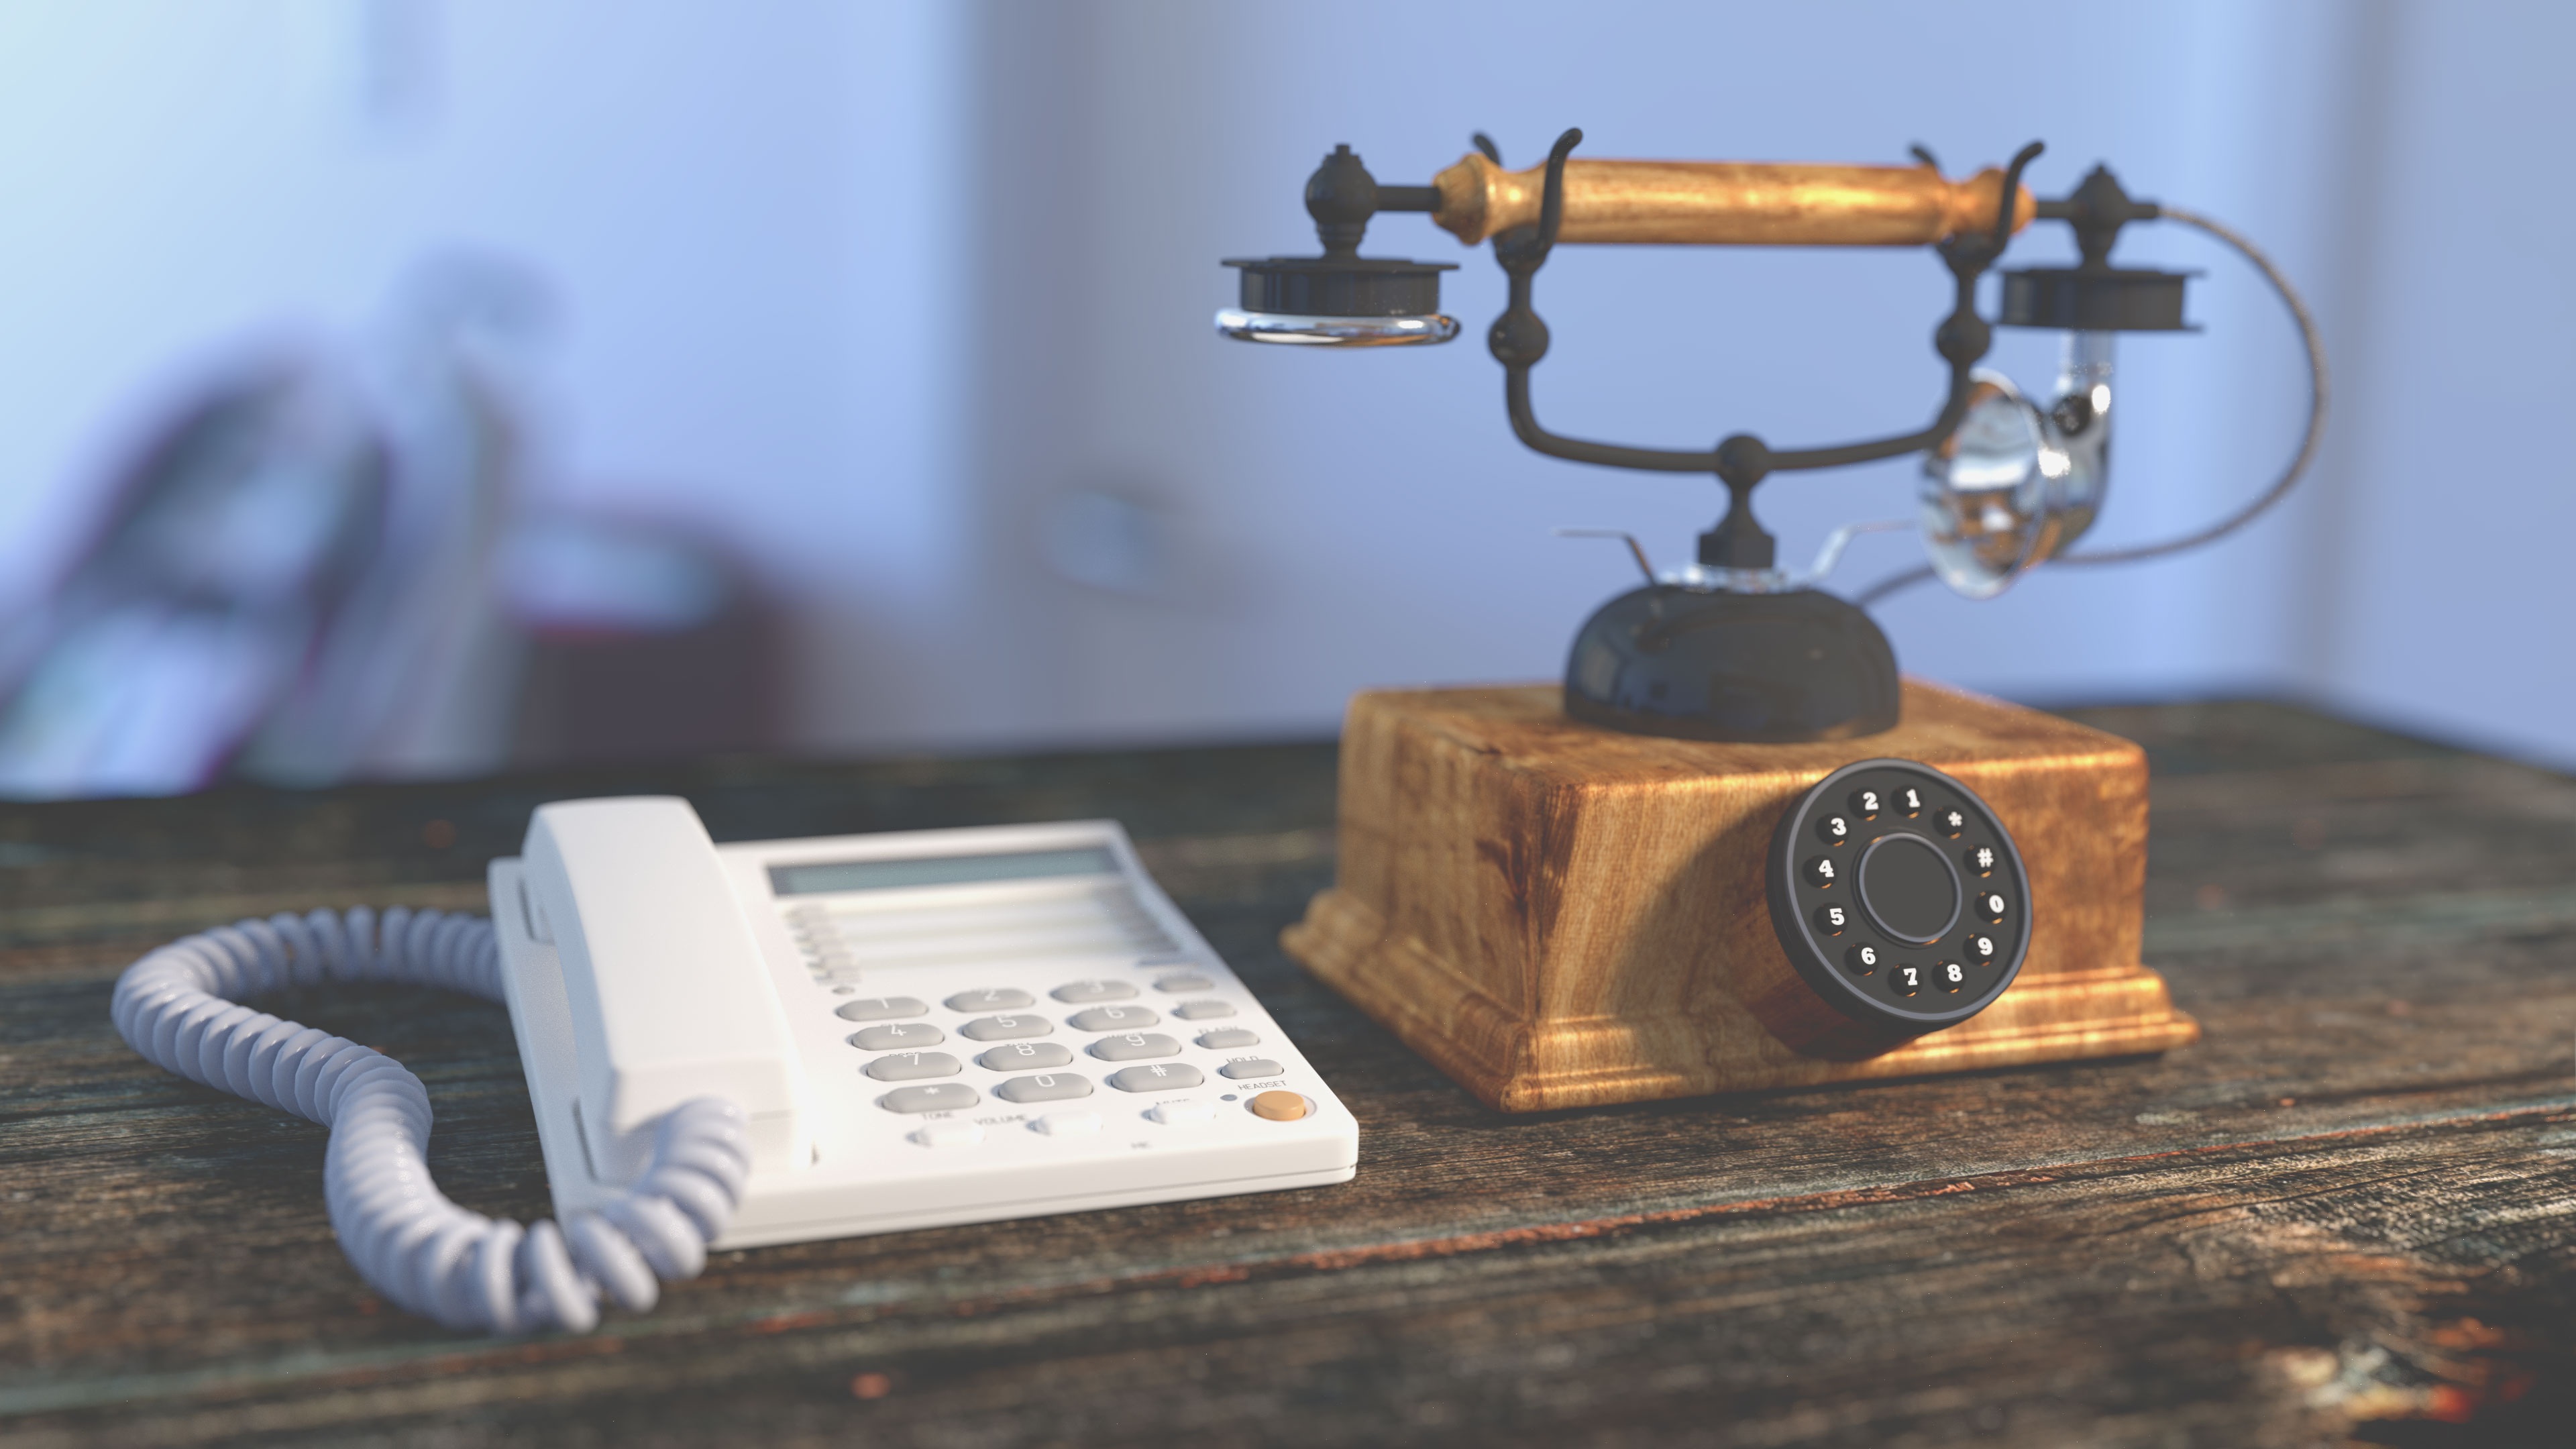
mobile, technology, phone, telephone, communication, lighting, talk, talking, call, calling, contact, service, business phone, phone call